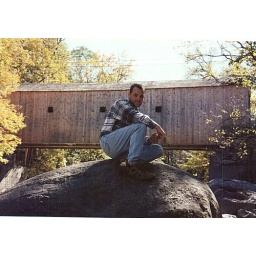
Covered bridge not far from my home in Kent Conn.  1996